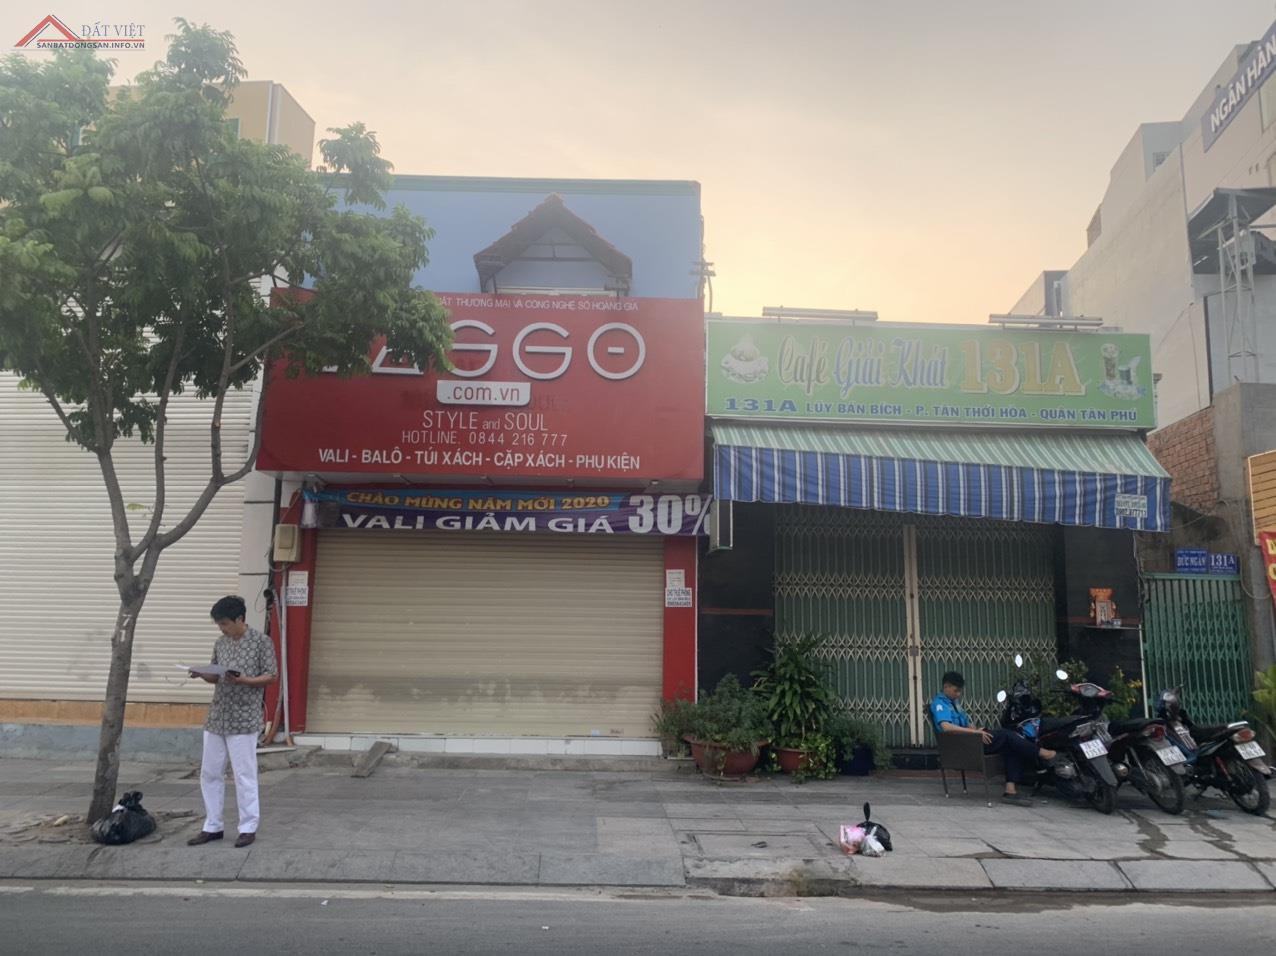
ở trên vỉa hè có một người đang ngồi ở bên ba chiếc xe máy